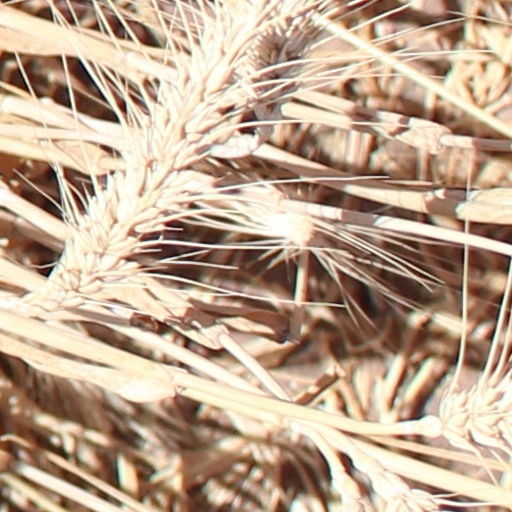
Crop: wheat